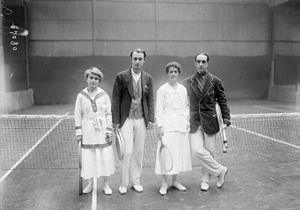
Winifred Geraldine Ramsey Beamish est une joueuse de tennis britannique des années 1920.